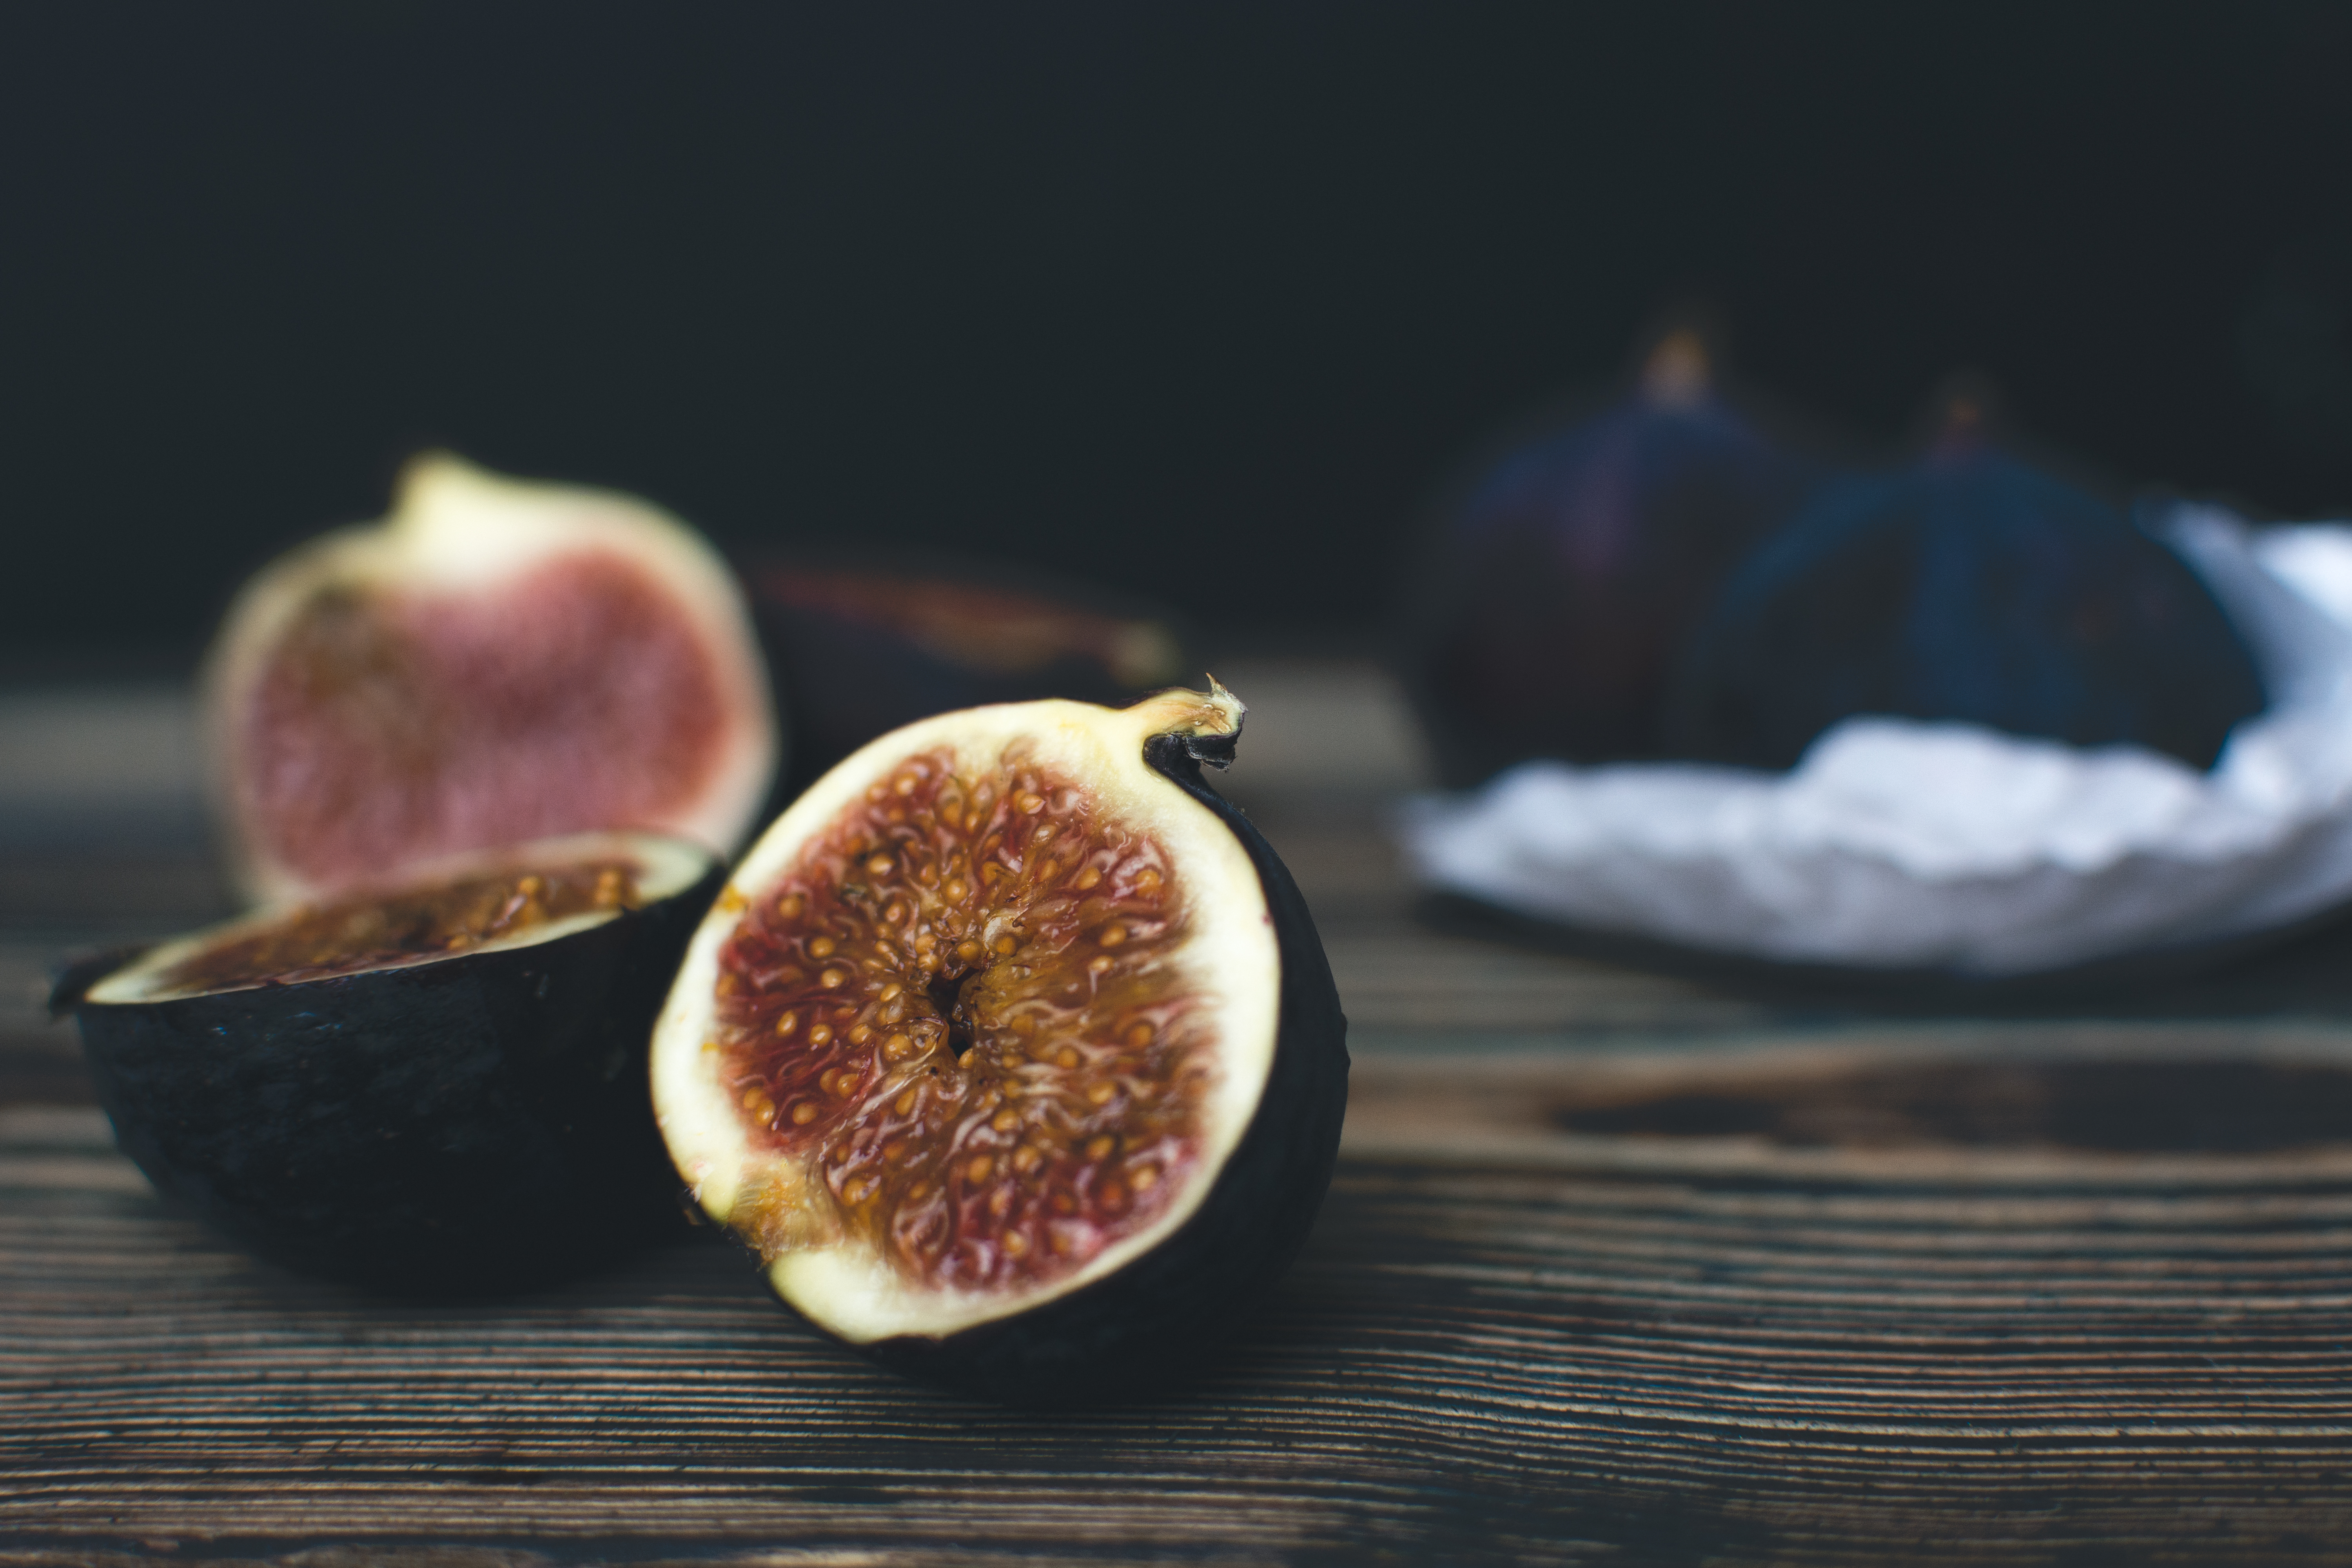
common fig, food, fig, fruit, ingredient, plant, still life photography, produce, cuisine